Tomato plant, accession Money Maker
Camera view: bottom (45 deg); turntable rotation: 240 degrees
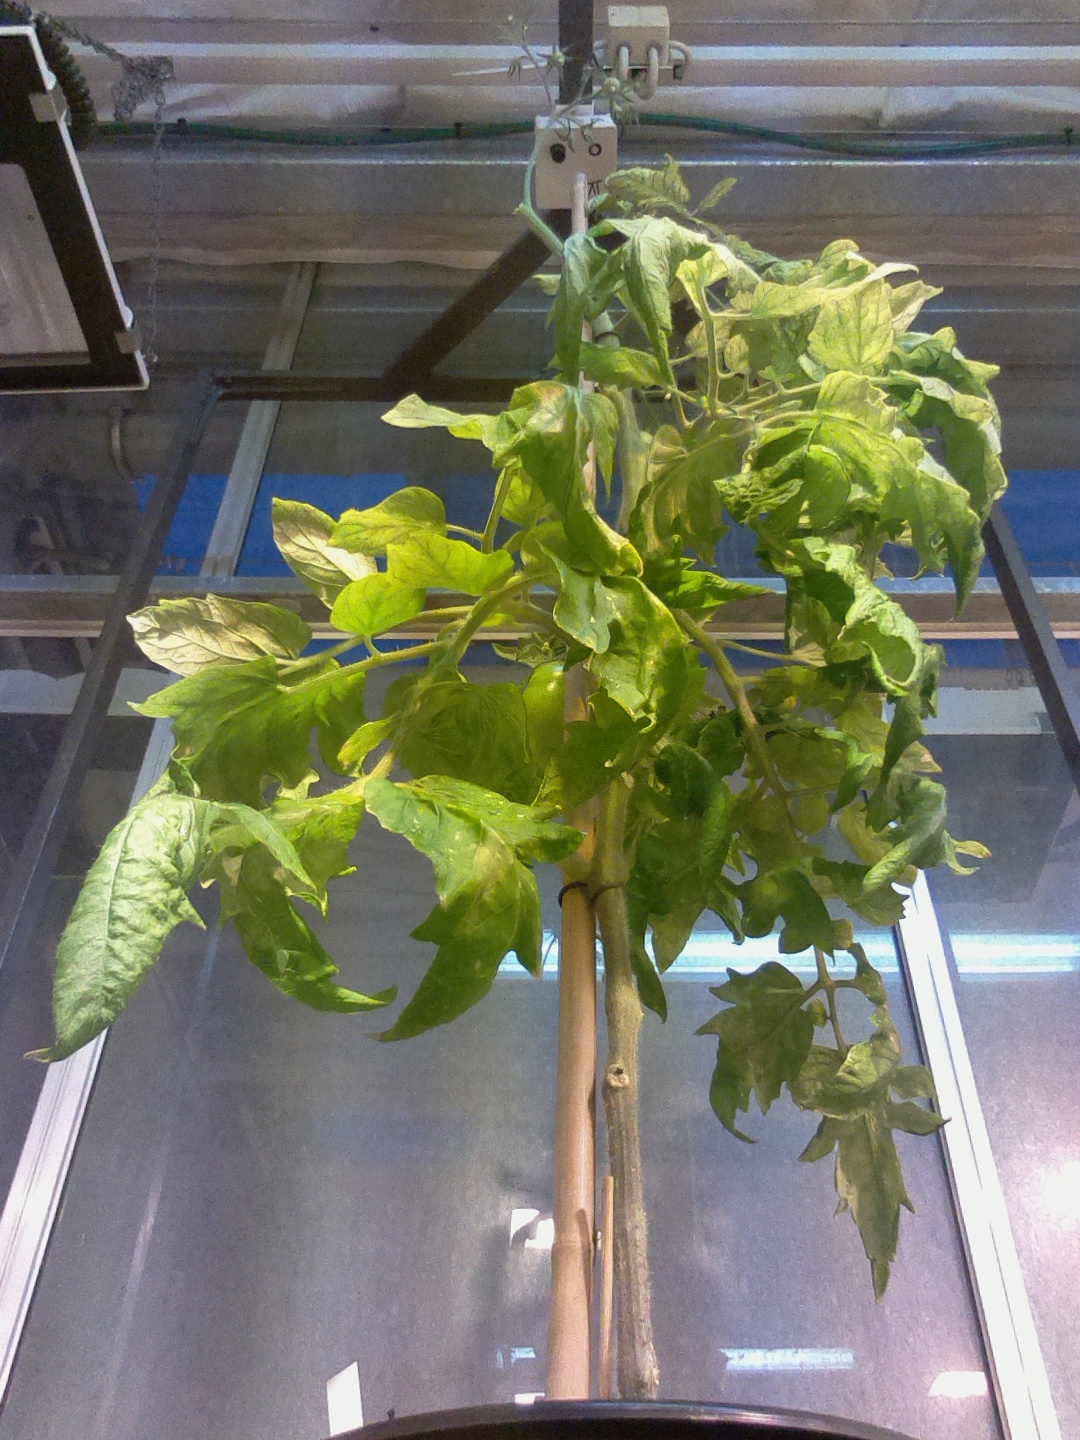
BBCH growth stage 76: 60%-70% of final fruit size